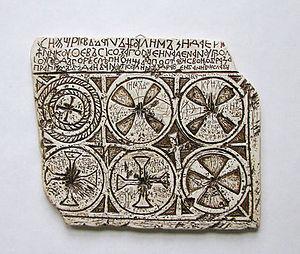
Kulin fut ban de Bosnie de 1180 à 1204. Il fut d'abord un vassal de l'Empire byzantin puis, après un retournement d'alliance, un vassal du Royaume de Hongrie. Il fut désigné comme ban par l'empereur byzantin Manuel Iᵉʳ Comnène. Il est le fondateur de la dynastie des Kulinić.